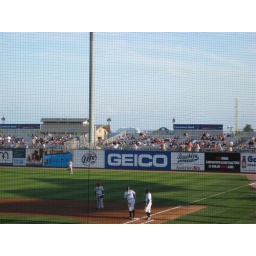
Cruise ship in distance on ocean